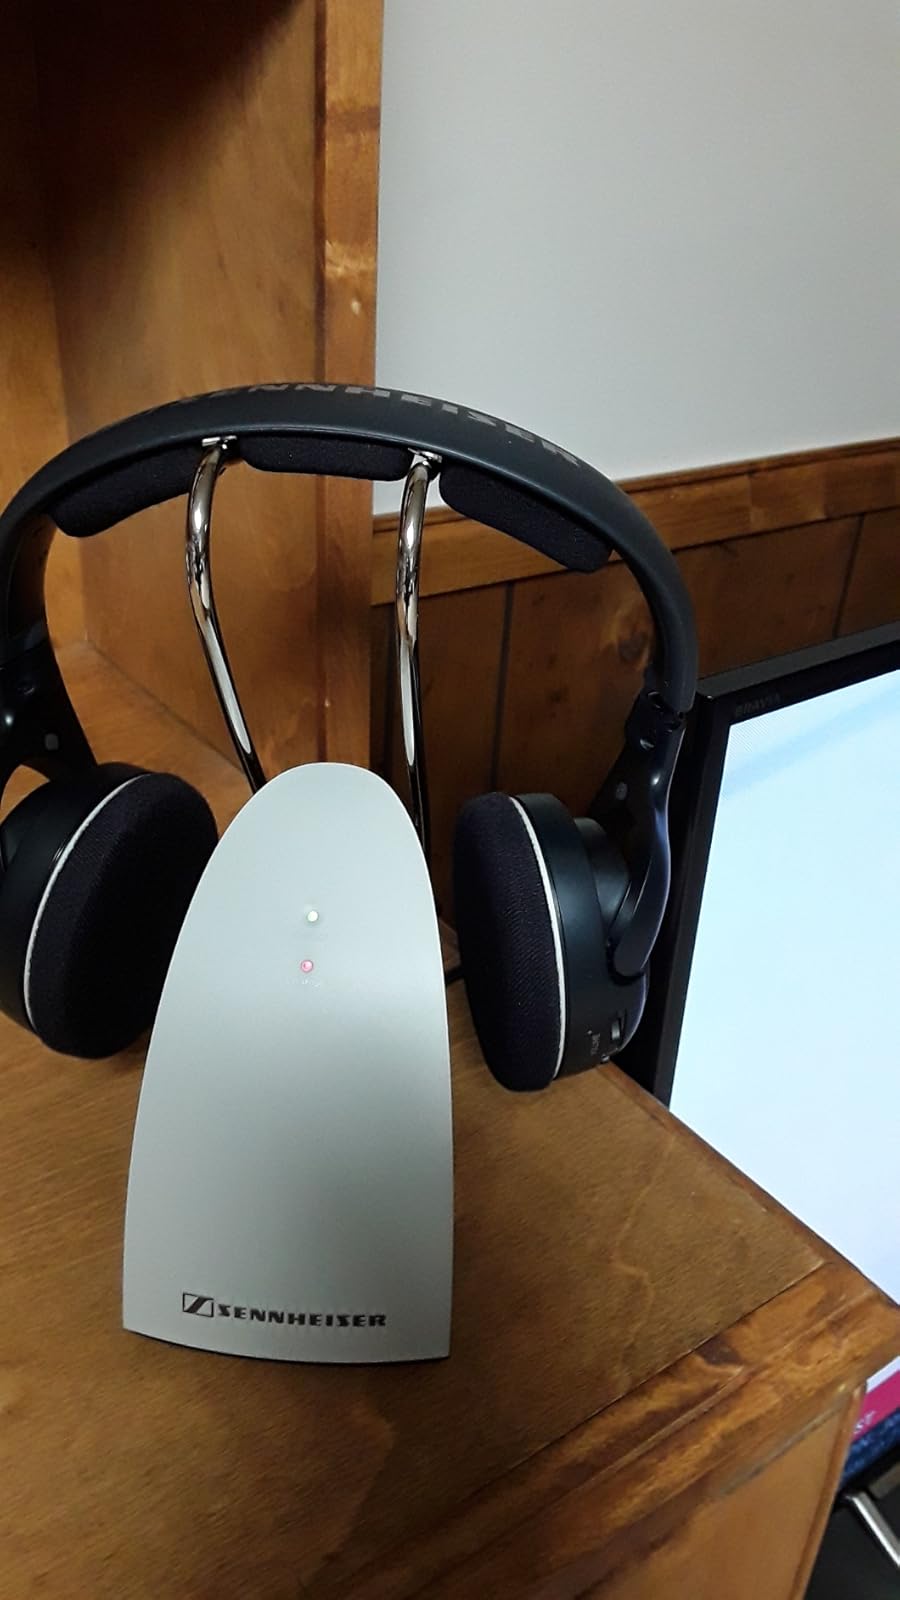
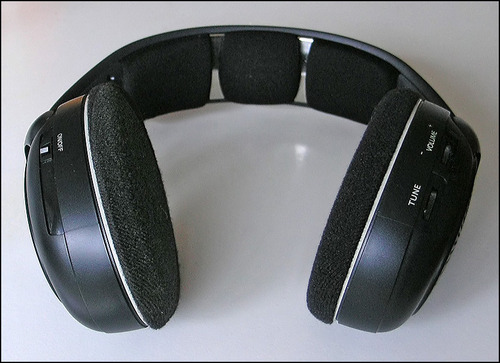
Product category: headphones
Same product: yes